Park Drain railway station

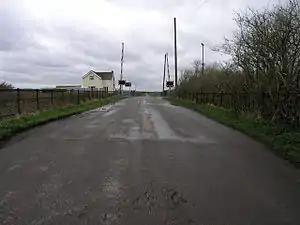
The former Park Drain Hotel, and Park Drain level crossing. The station was behind the hotel.

Park Drain was a railway station in Nottinghamshire, close to the border with Lincolnshire. It was on the line between Gainsborough and Doncaster. It closed in 1955 to passengers, and completely in 1964, although the line on which it was located remains open.